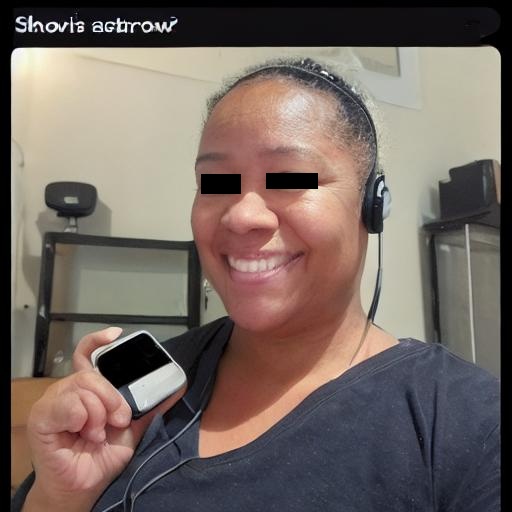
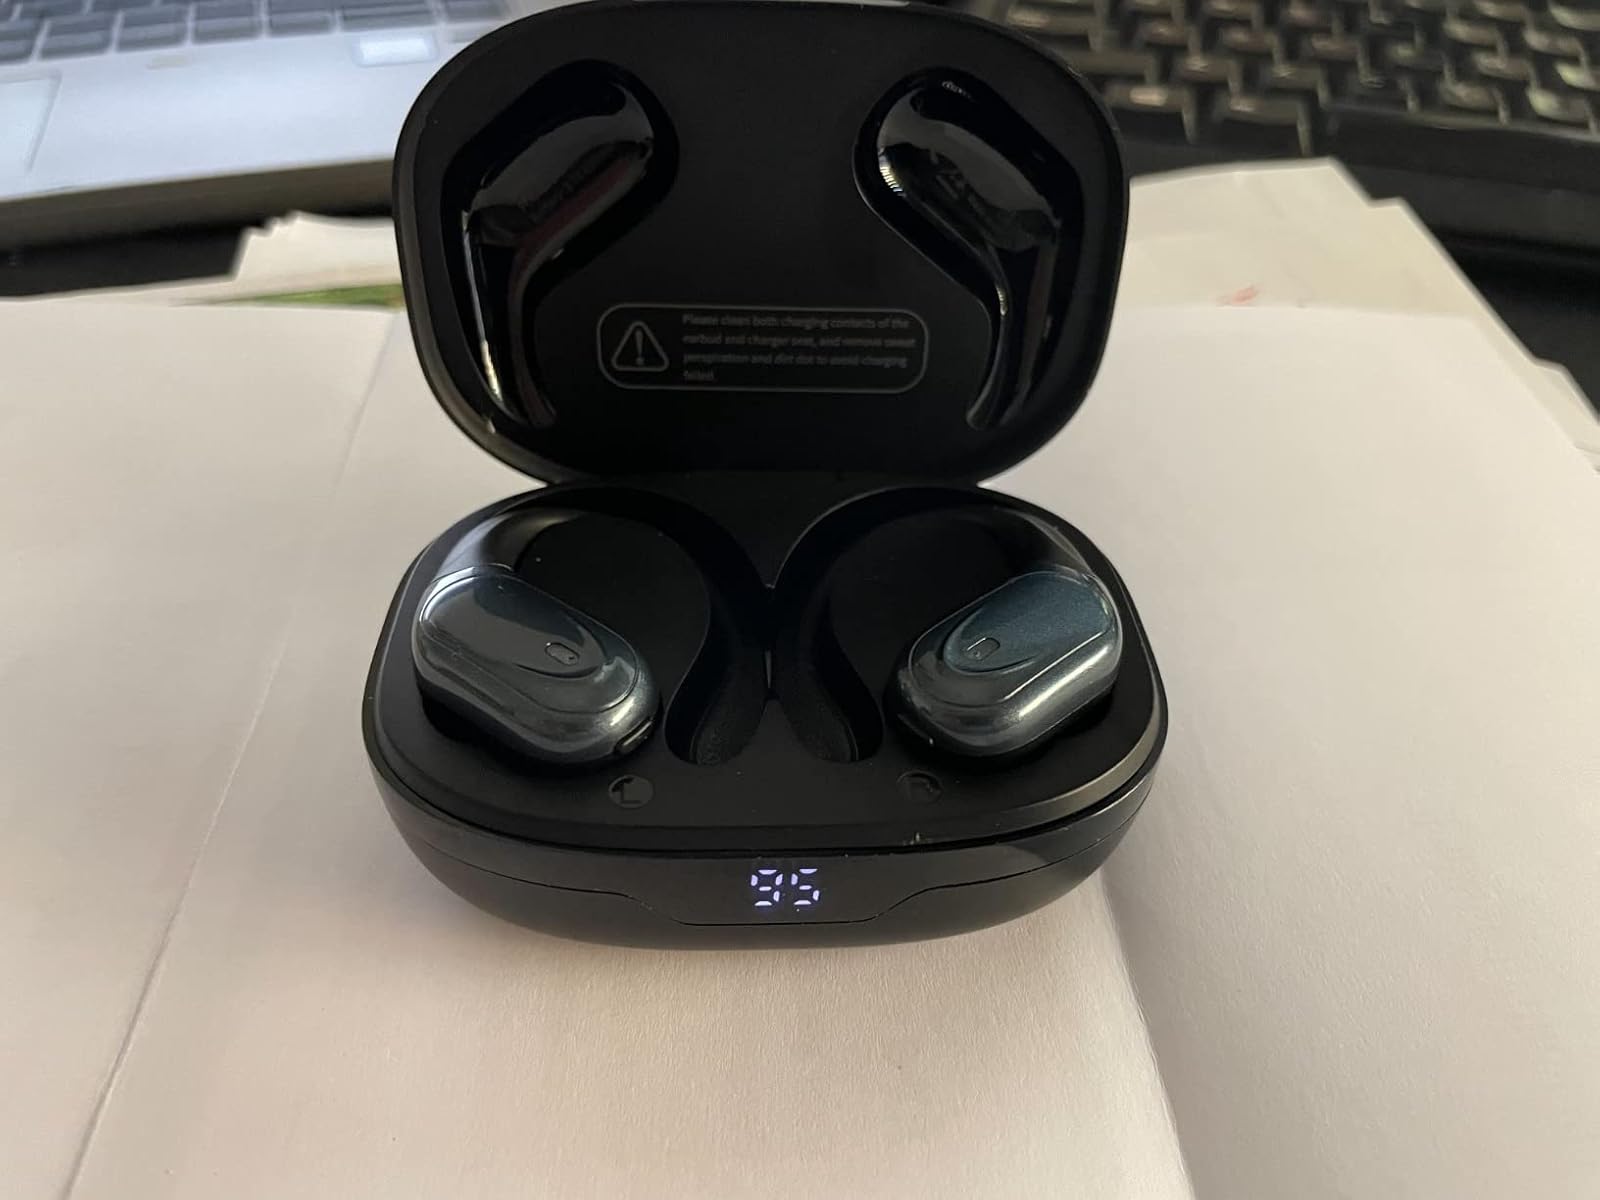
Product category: earbuds
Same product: no